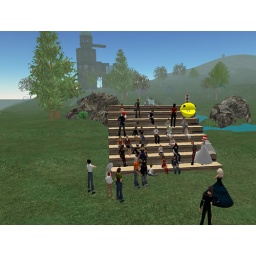
cat in the hat - reunion 2